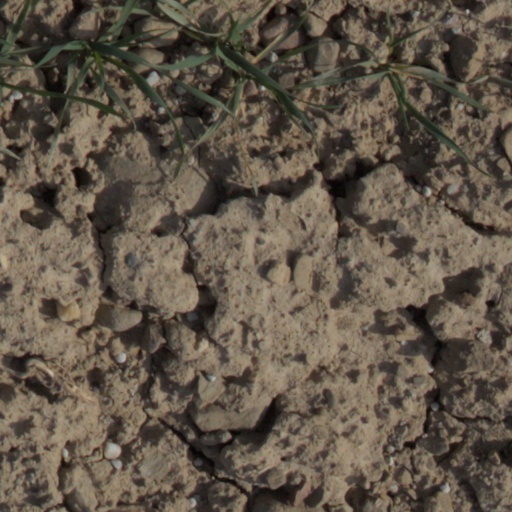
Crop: wheat